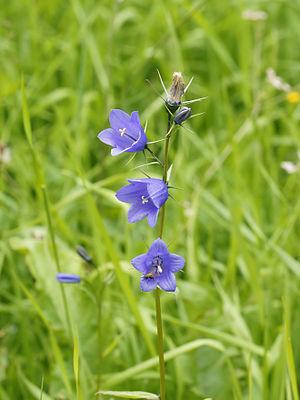
La Campanule à feuilles rondes est une plante herbacée vivace de la famille des Campanulacées.